Henry Moore

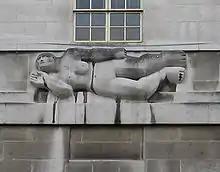
"West Wind", 1928–29; Moore's first public commission was carved from Portland stone and shows the influence of Michelangelo's figures for the Medici Chapel and the Chac Mool figure.

Irina found security in her marriage to Moore and was soon posing for him. Shortly after they married, the couple moved to a studio in Hampstead at 11a Parkhill Road NW3, joining a small colony of avant-garde artists who were taking root there. Shortly afterward, Hepworth and her second husband Ben Nicholson moved into a studio around the corner from Moore, while Naum Gabo, Roland Penrose, Cecil Stephenson and the art critic Herbert Read also lived in the area (Read referred to the area as "a nest of gentle artists"). The area was also a stopping-off point for many refugee artists, architects and designers from continental Europe en route to America.